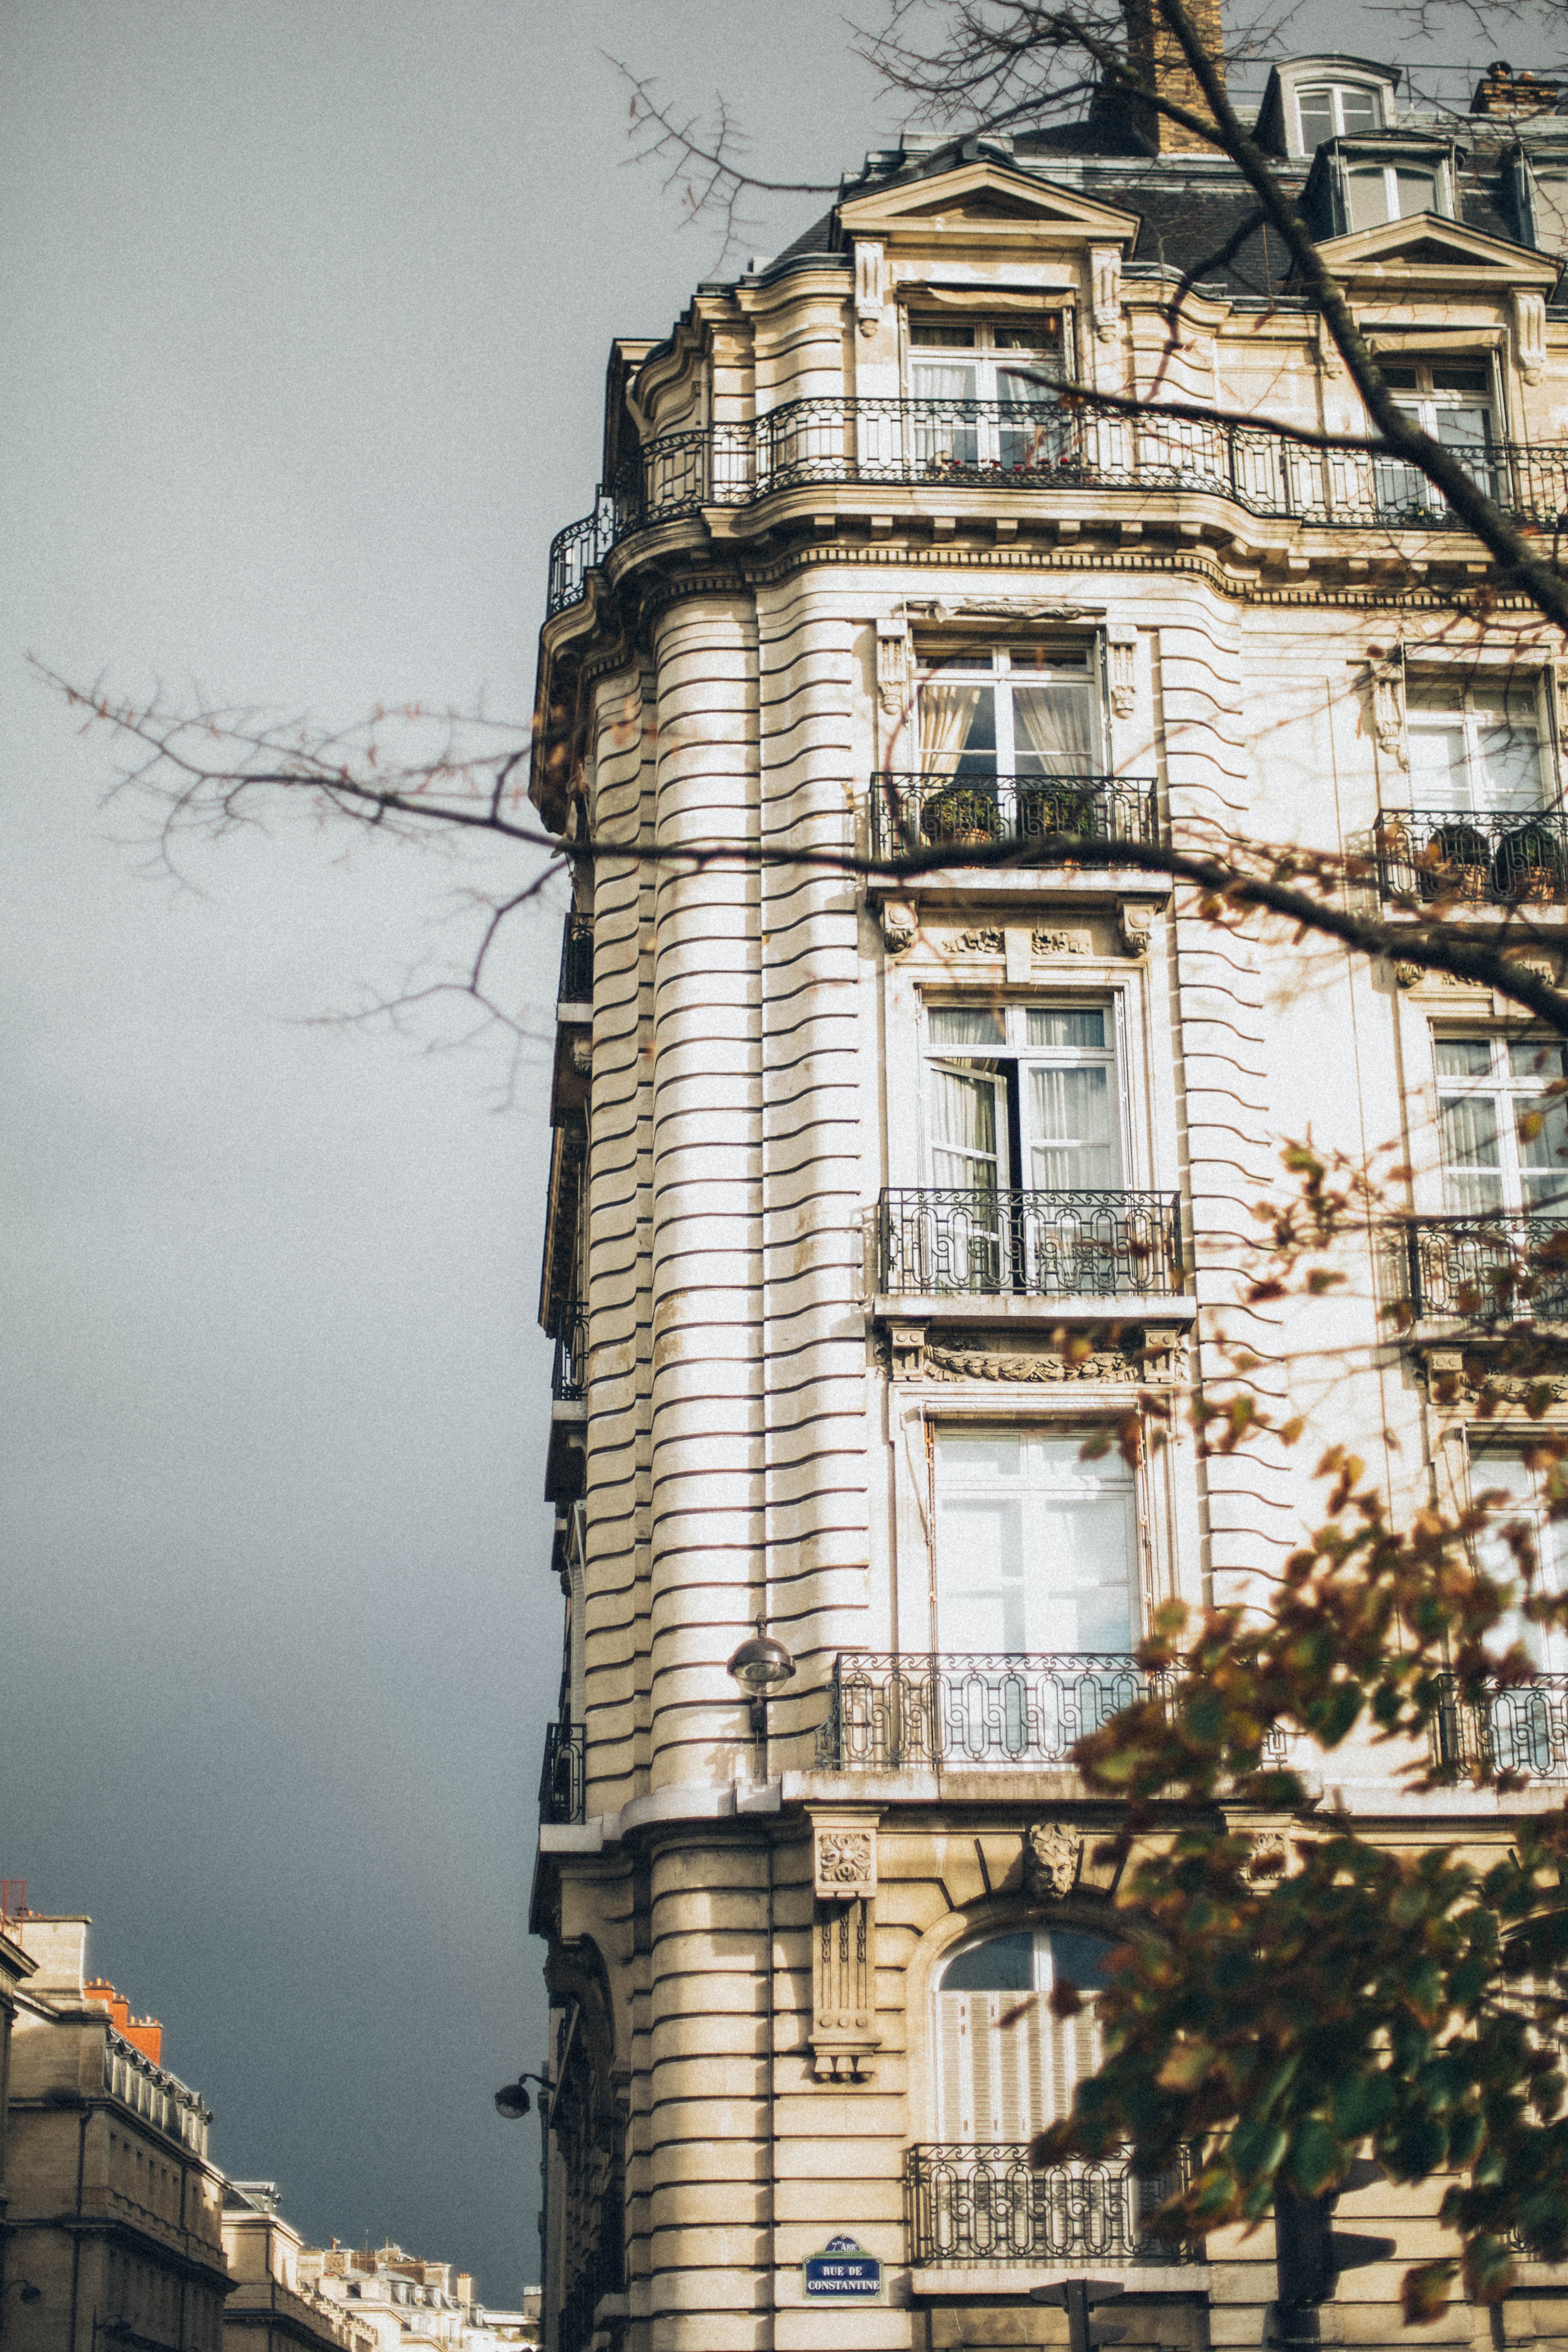
architecture, urban area, building, wall, town, sky, house, neighbourhood, residential area, tree, city, window, facade, roof, reflection, metropolis, apartment, street, home, plant, wire, vacation, urban design, road